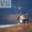
Label: deer